Media coverage of the Gaza war

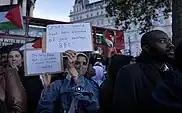
Pro-Palestinian protester accusing the BBC of pro-Israel bias, 4 November 2023

Messaging apps such as Telegram have been utilized to share information regarding the conflict. Nonetheless, these platforms have been criticized for inadequate content moderation, enabling the dissemination of violent videos and false information. X (formerly Twitter) was criticized by the European Union for not taking action against fake news spreaders in the website.